Kyōzō

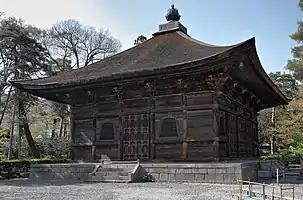
The "kyōzō" of Zenkō-ji temple

All storage buildings are equipped with shelving to store the containers that hold the rolled sūtras. Some temples have circular revolving shelves for sūtra storage: a central pillar revolves, like a vertical axle, and octahedral tubes are attached to it. A revolving sūtra storage case is called . Revolving shelves are convenient because they allow priests and monks to select the needed sūtra quickly. Eventually, in some "kyōzō" the faithful were permitted to push the shelves around the pillar while praying—it was believed that they could receive religious edification without reading the sūtras.